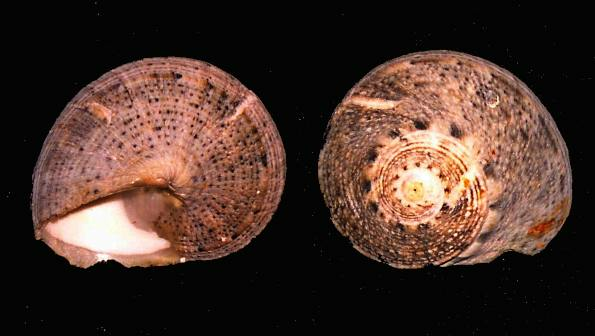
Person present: No